King's College School

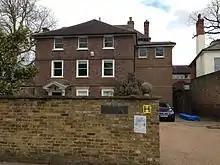
Rushmere House

KCS occupies a 20-acre site on the south side of Wimbledon Common and owns a boathouse on Putney Embankment and two additional playing-fields in Raynes Park and Motspur Park.